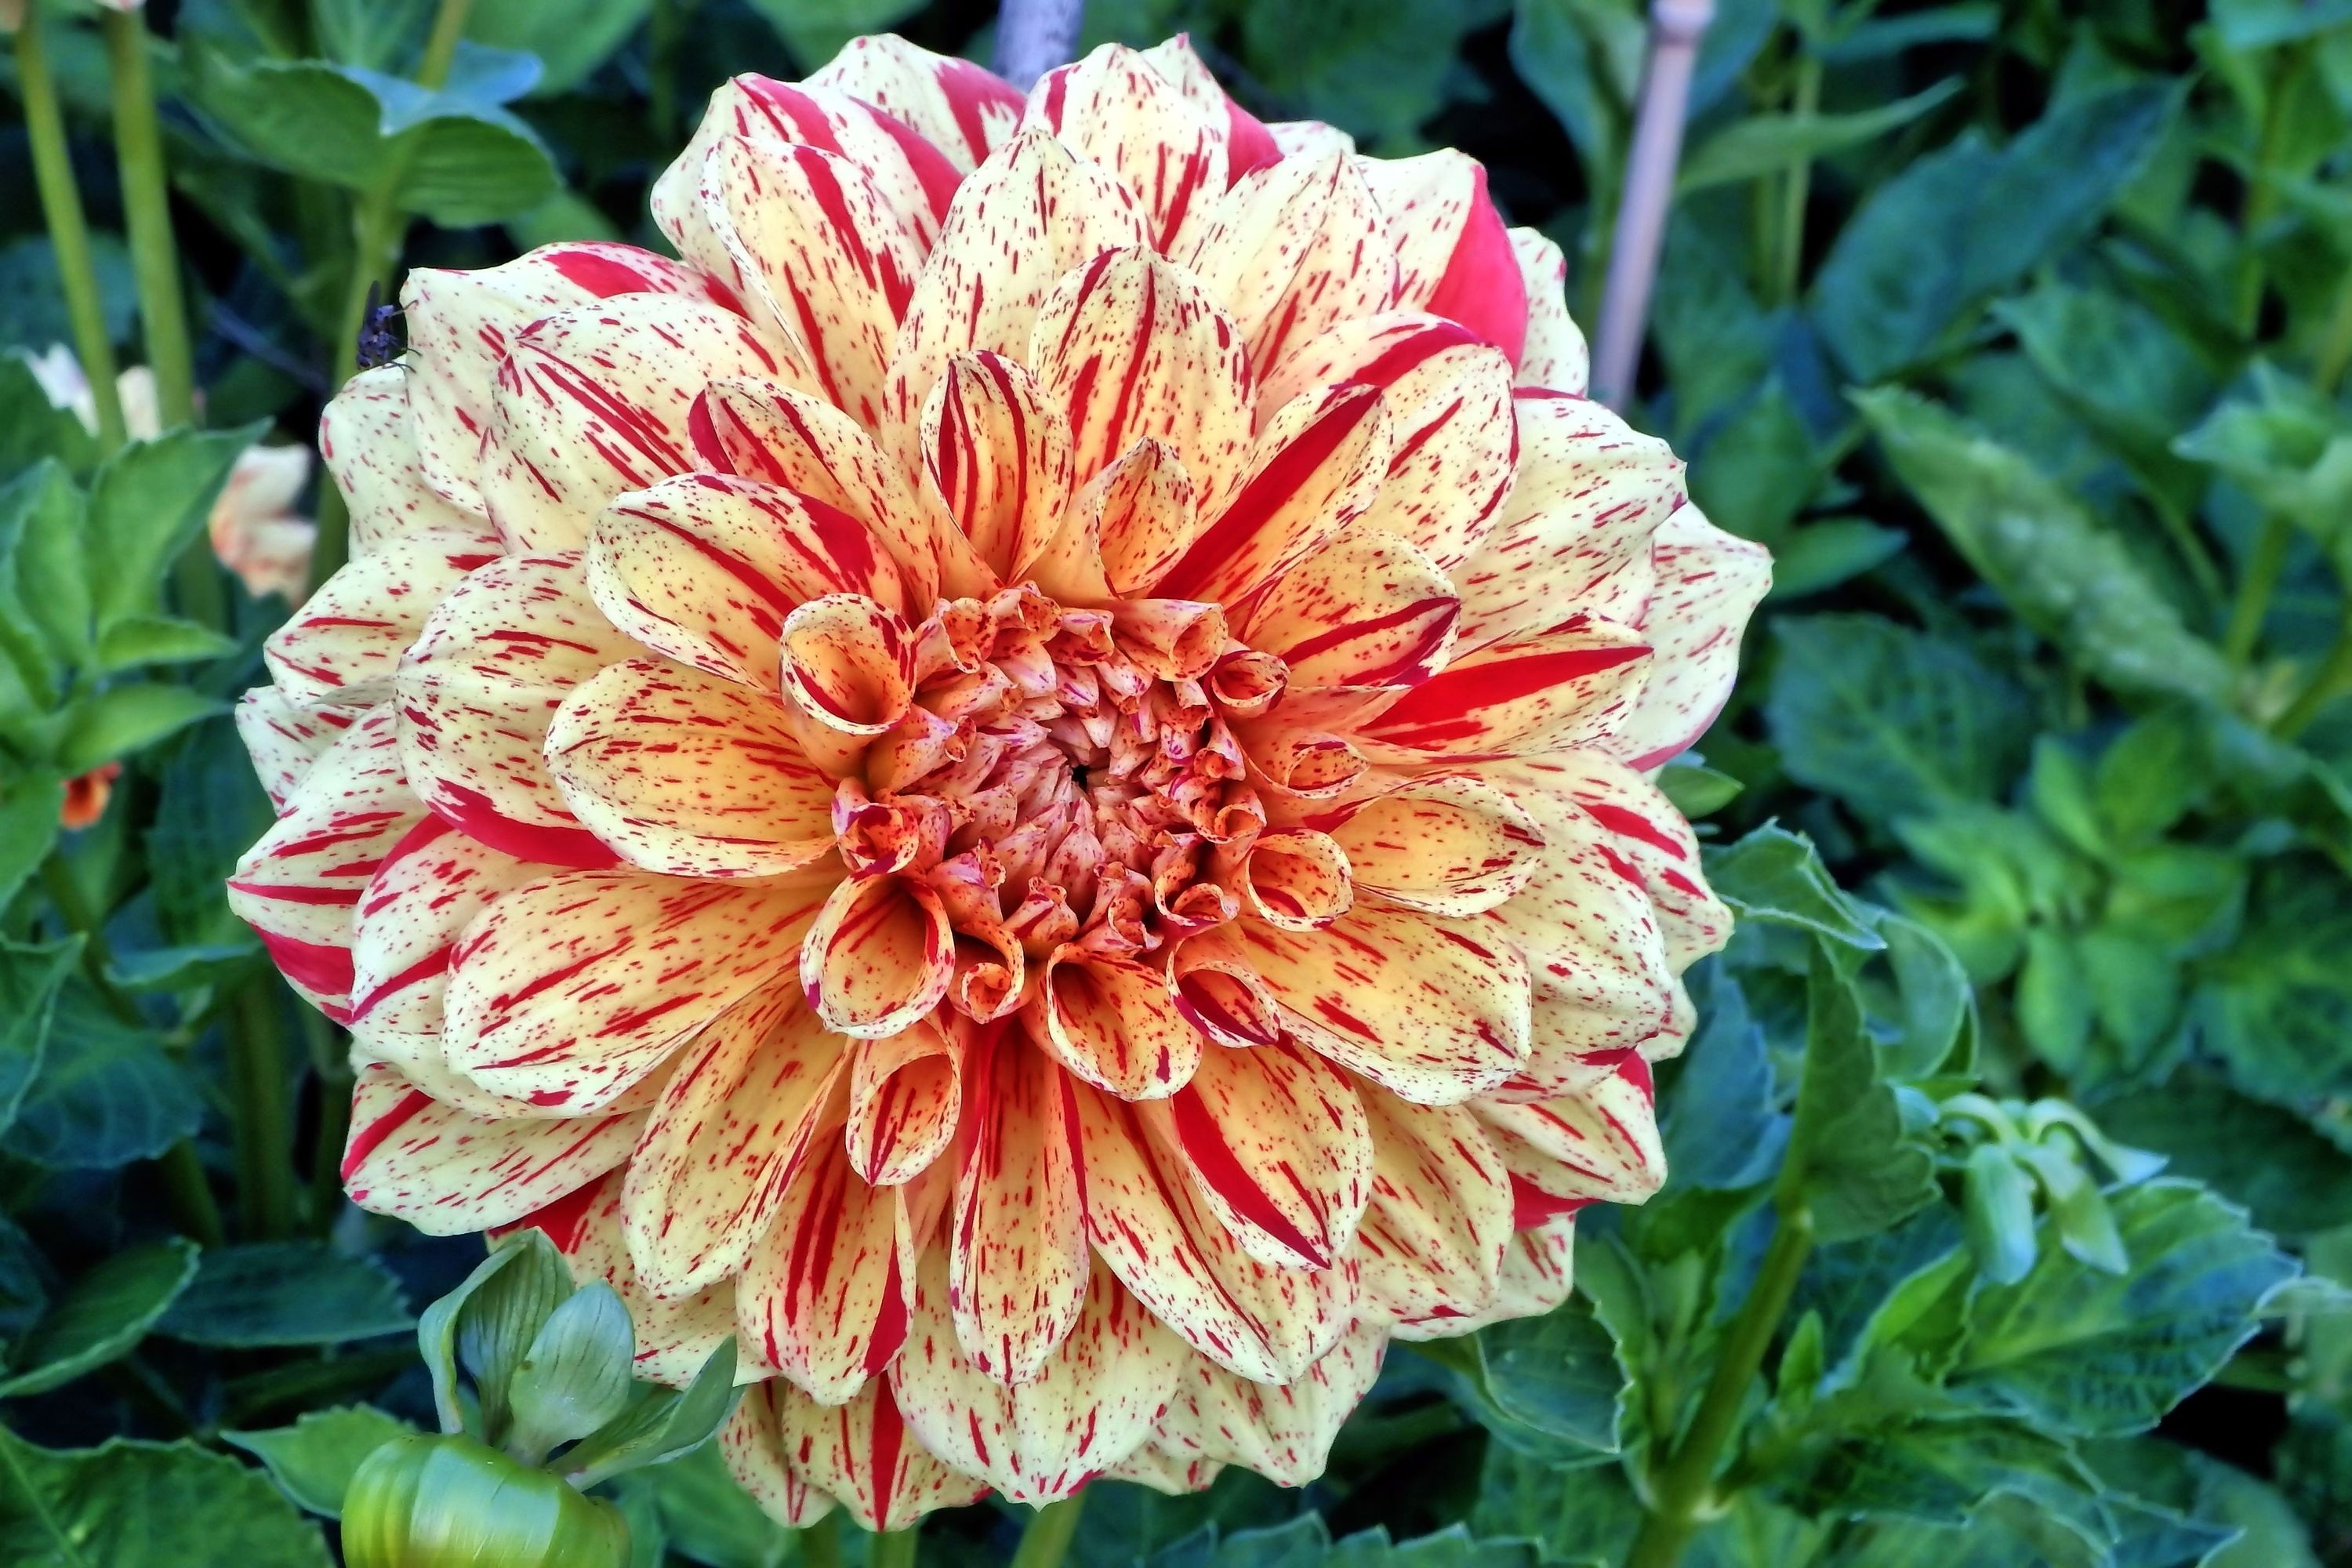
blossom, plant, flower, petal, bloom, botany, flora, flowers, dahlia, flower garden, peony, composites, flowering plant, ornamental flower, daisy family, georgine, annual plant, land plant